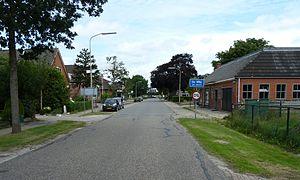
De Wilp est un village de la commune néerlandaise de Westerkwartier, situé dans la province de Groningue.